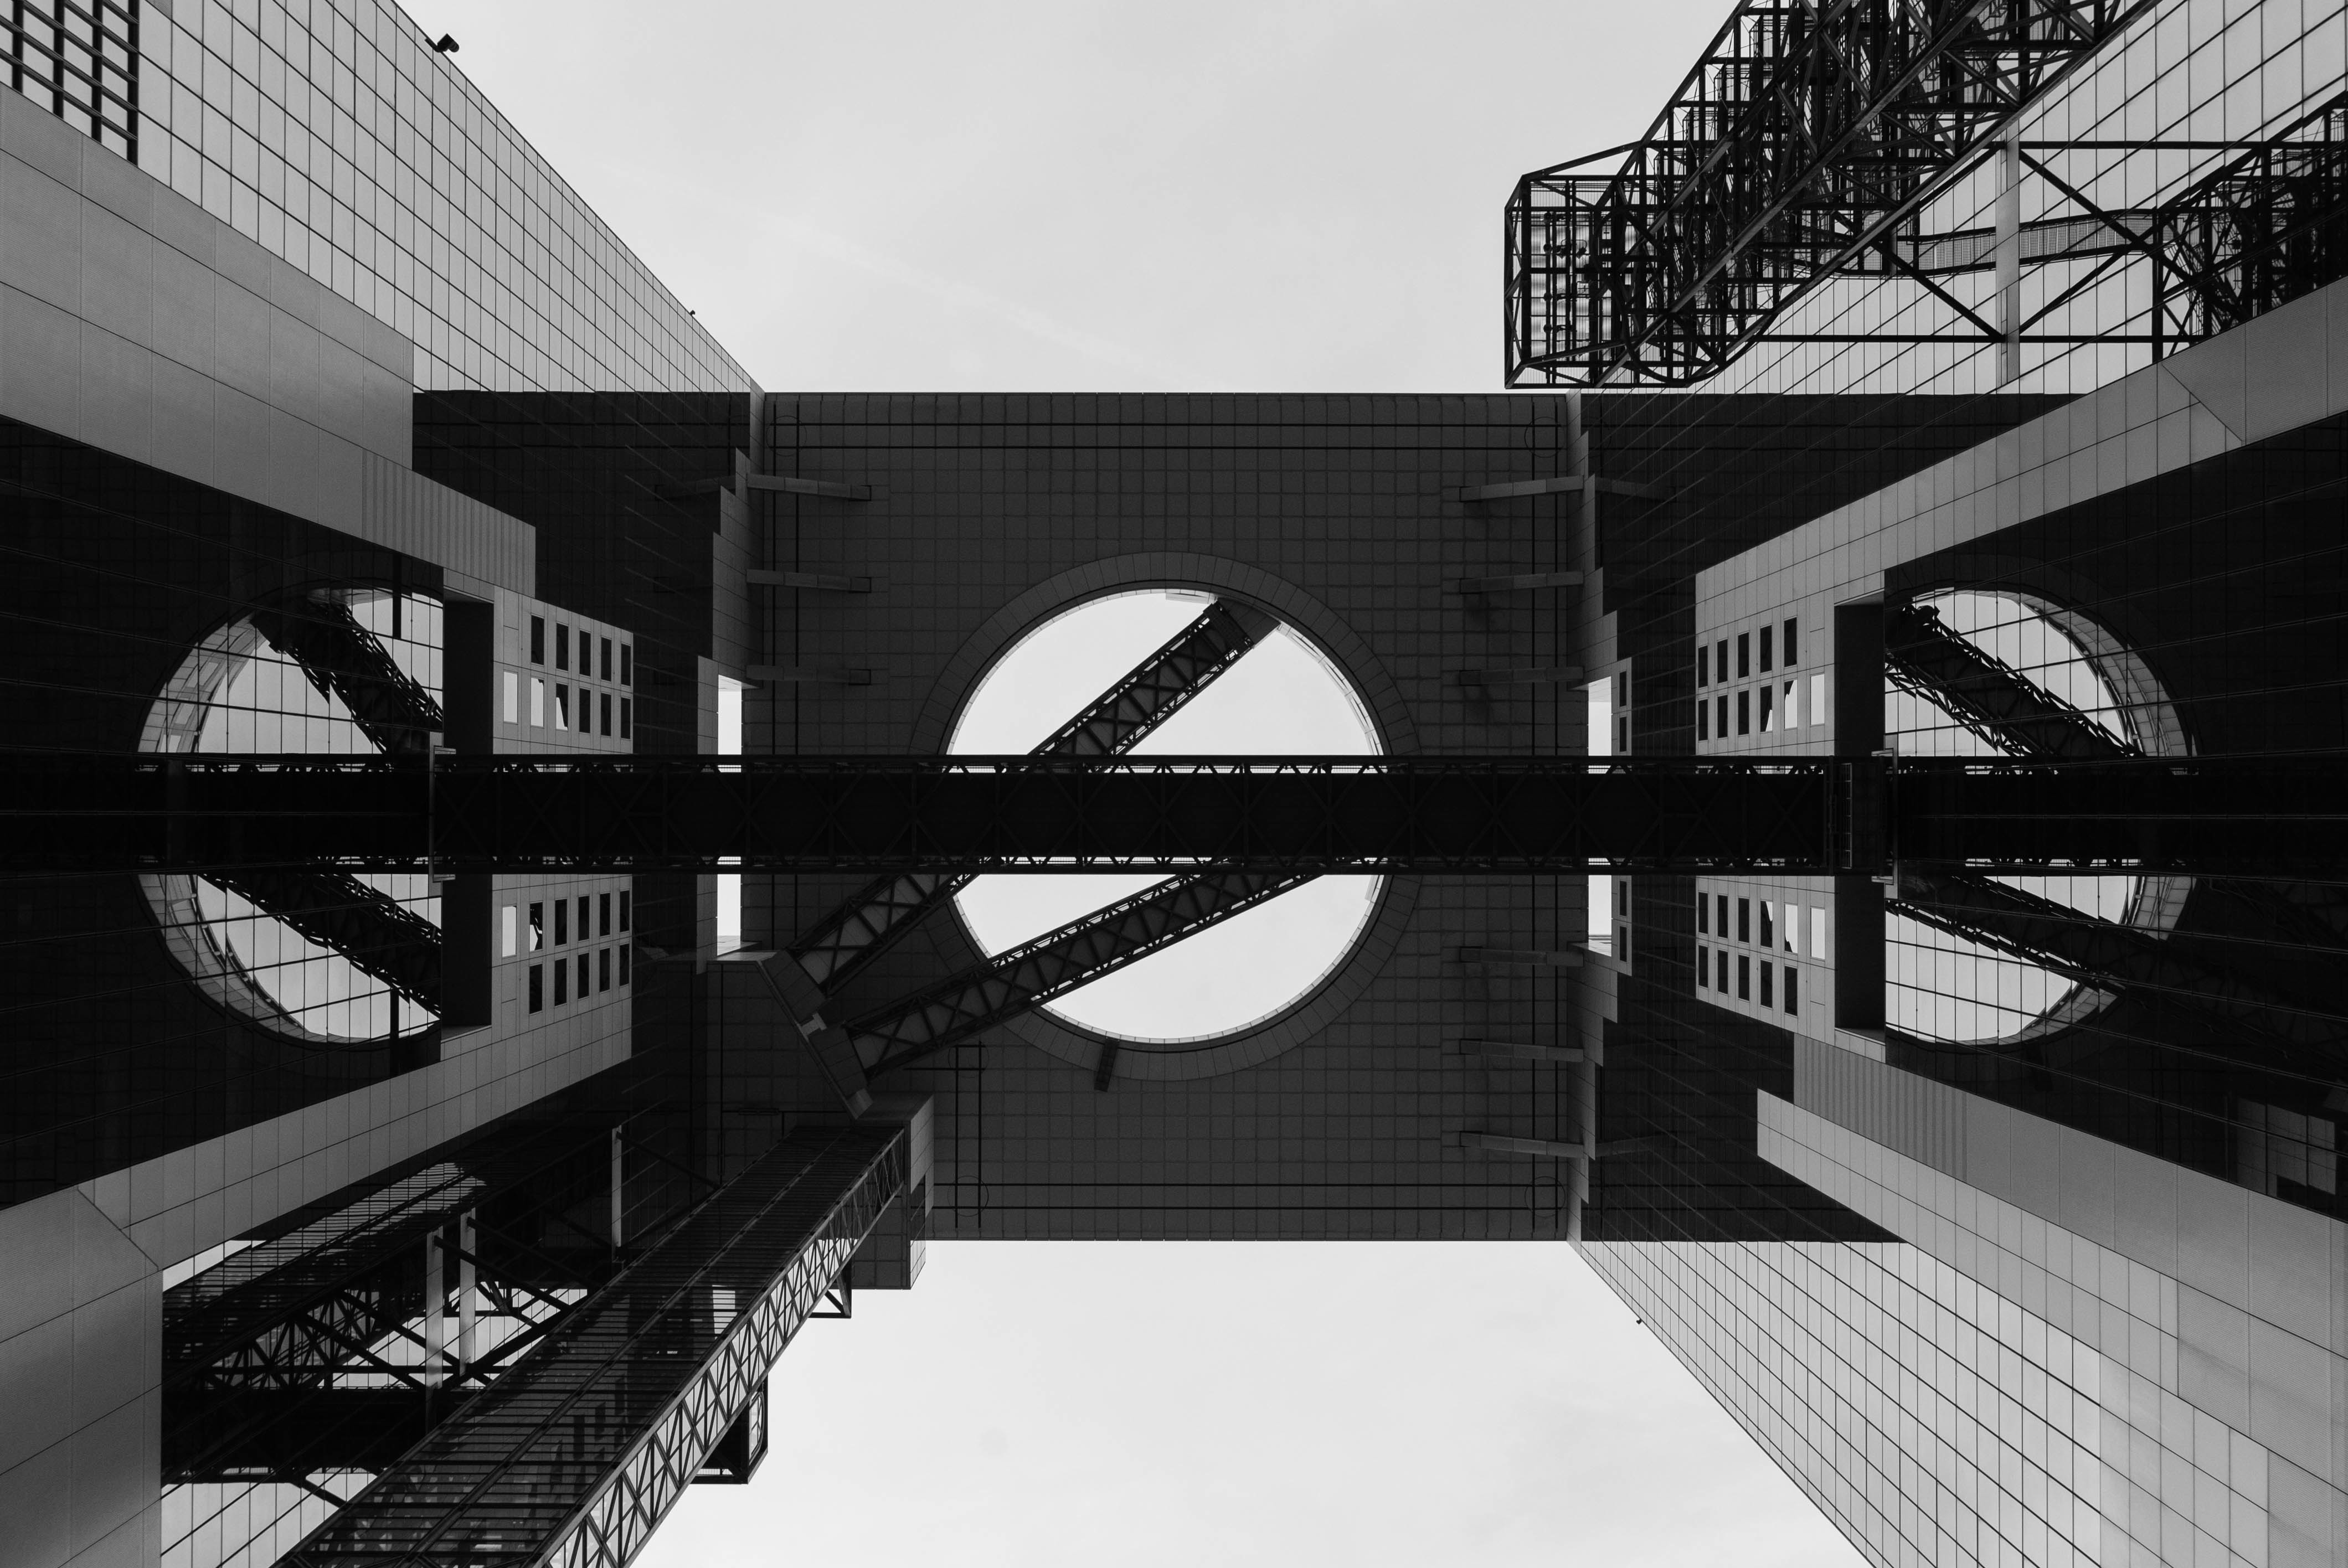
black and white, architecture, white, bridge, line, reflection, black, monochrome, design, symmetry, shape, monochrome photography